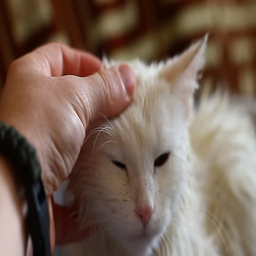
white cat on the couch